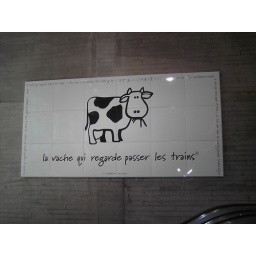
&amp;quot;the cow that watches the trains go by&amp;quot; This picture can be seen in Brussels South train station.